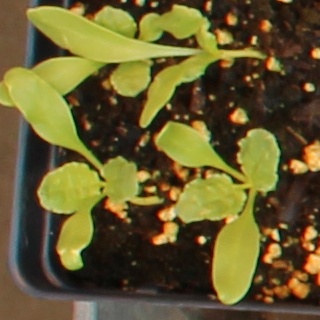
Label: Sugar beet